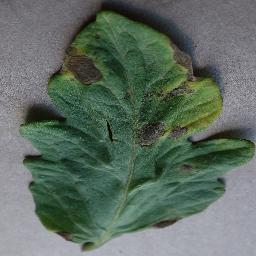
Label: Tomato___Early_blight